List of EuroLeague-winning head coaches

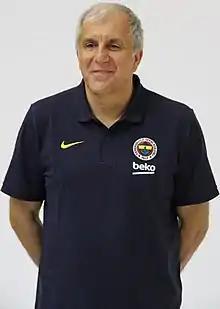
Željko Obradović won the title nine times in his career.

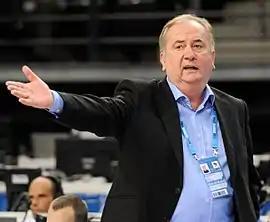
Božidar Maljković won four titles with three different clubs.

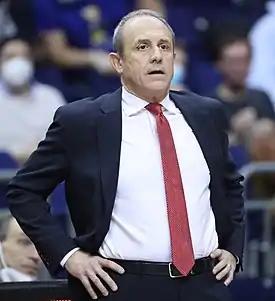
Ettore Messina won four titles with two different clubs.

The following is a list of head coaches with multiple EuroLeague titles. Number in parentheses indicates how many title are won by a one club.